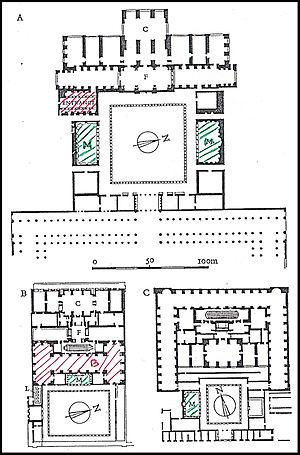
Plan comparés des principaux ""thermes-gymnases"" d'Ephèse, Izmir, Turquie."
Le mot thermes vient du grec thermos. Pour désigner les bains, les Grecs utilisaient le mot balnéion qui devient balnea en latin. Le mot thermes est employé pour la première fois pour désigner les Thermes d'Agrippa à Rome. Ensuite ce terme ne s'appliquera qu'aux complexes les plus développés, c'est-à-dire comprenant bains, annexes, sport et culture.